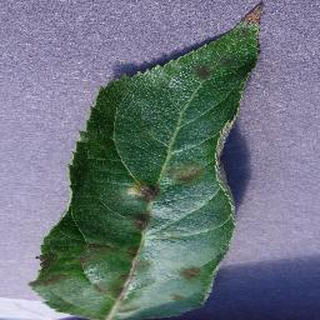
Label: apple_apple_scab